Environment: real
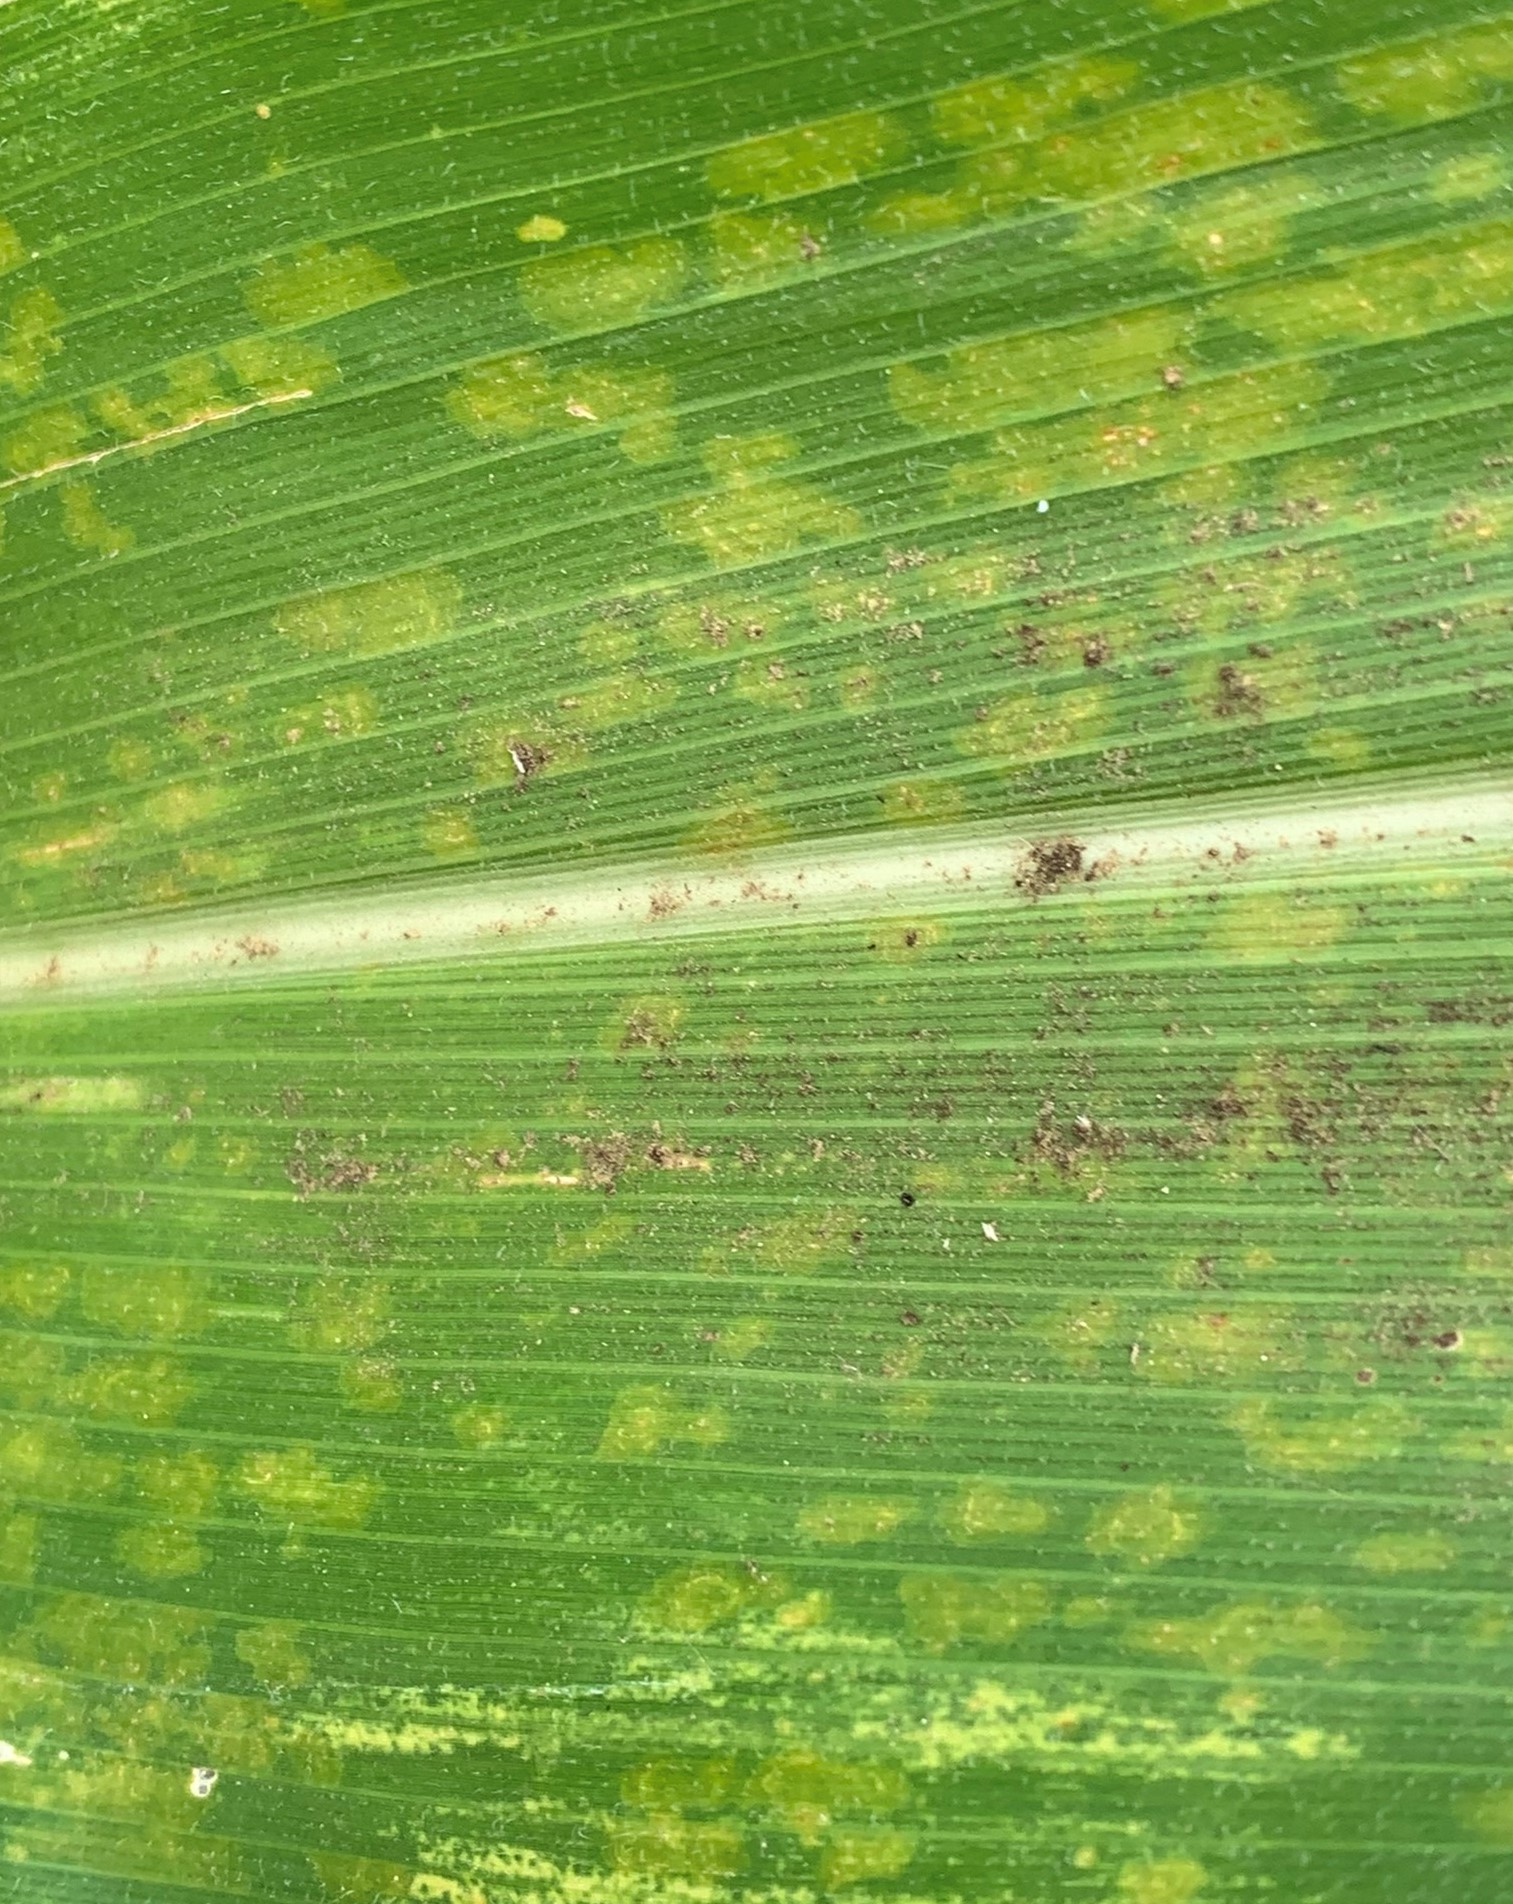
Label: lethal_necrosis